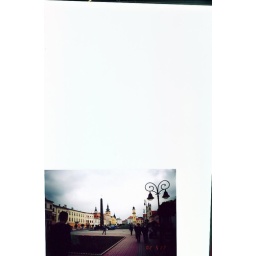
The clock tower was once the town torture chamber in medieval times. Now, it is part of the town's administration.